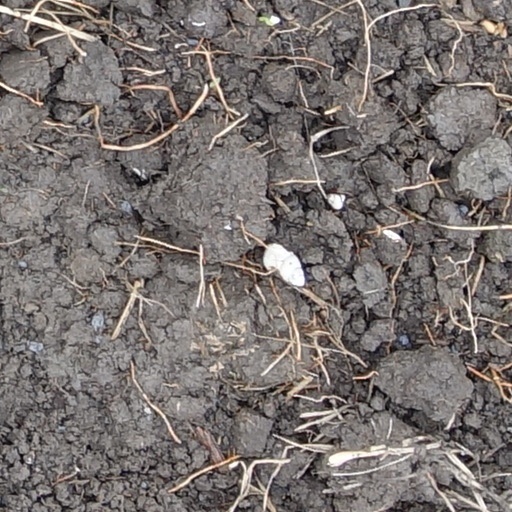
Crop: wheat